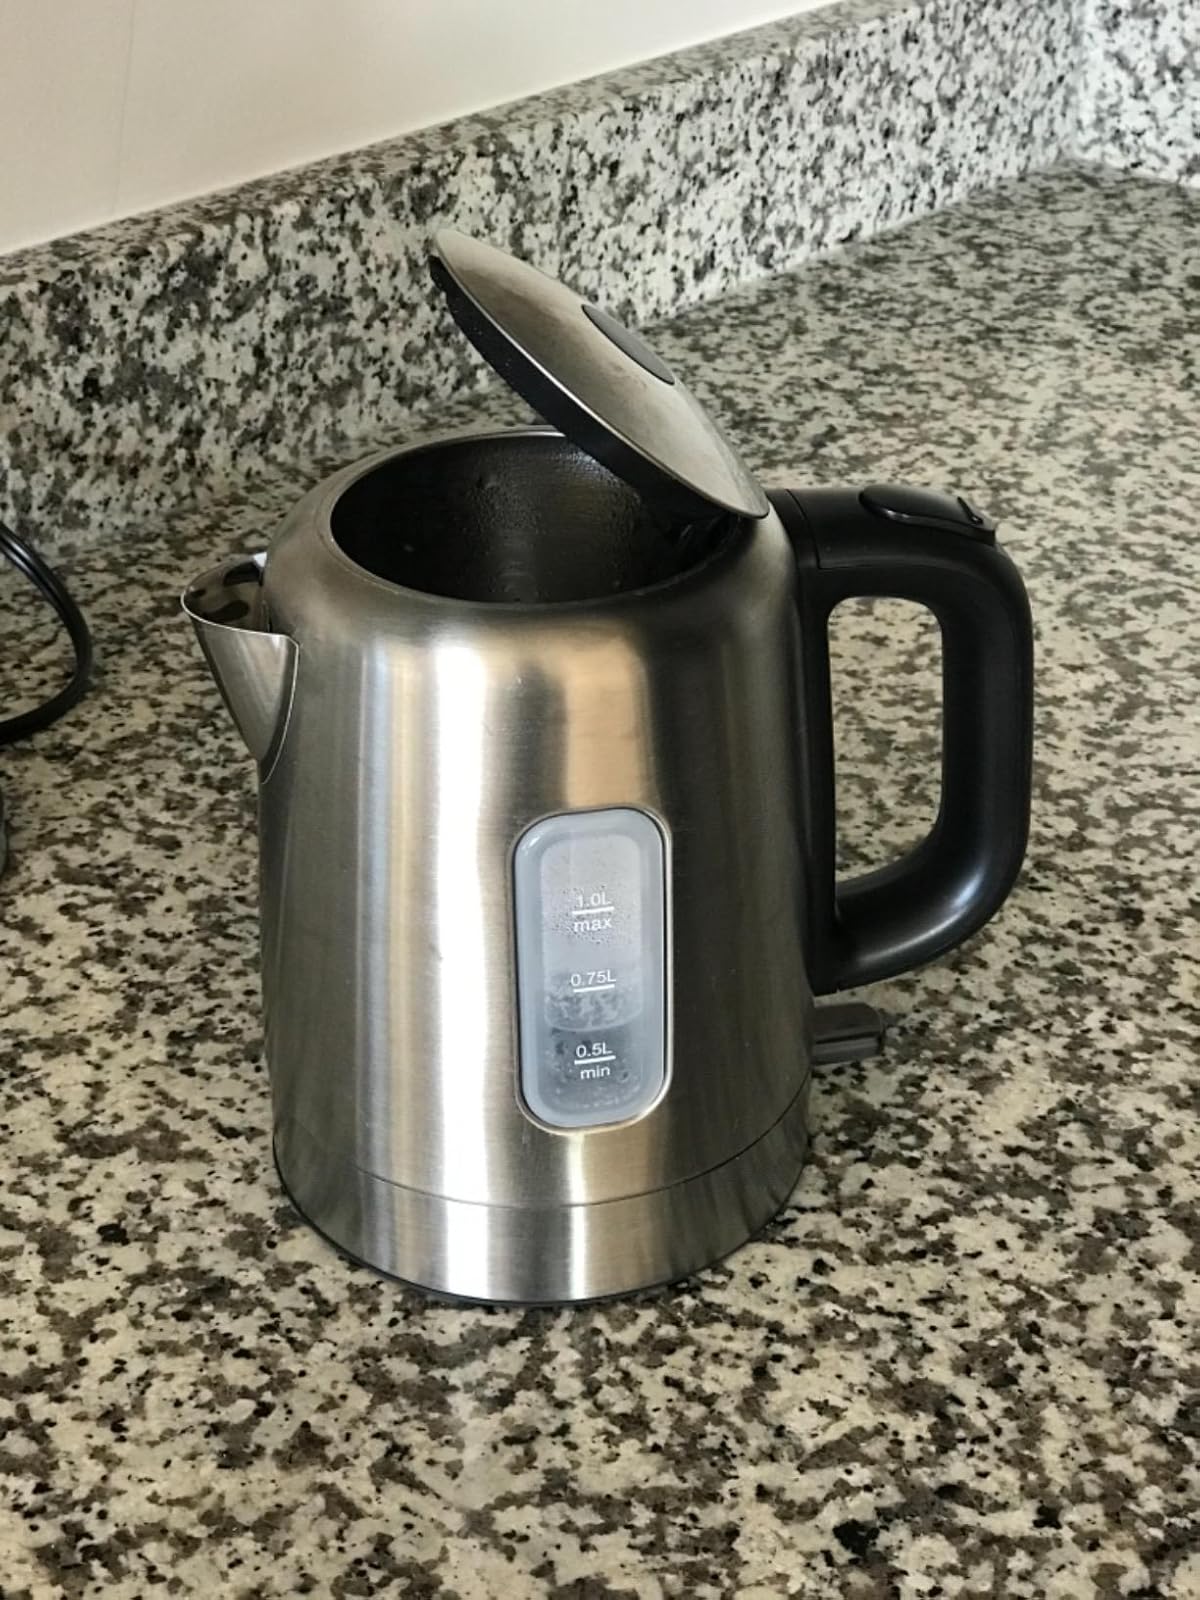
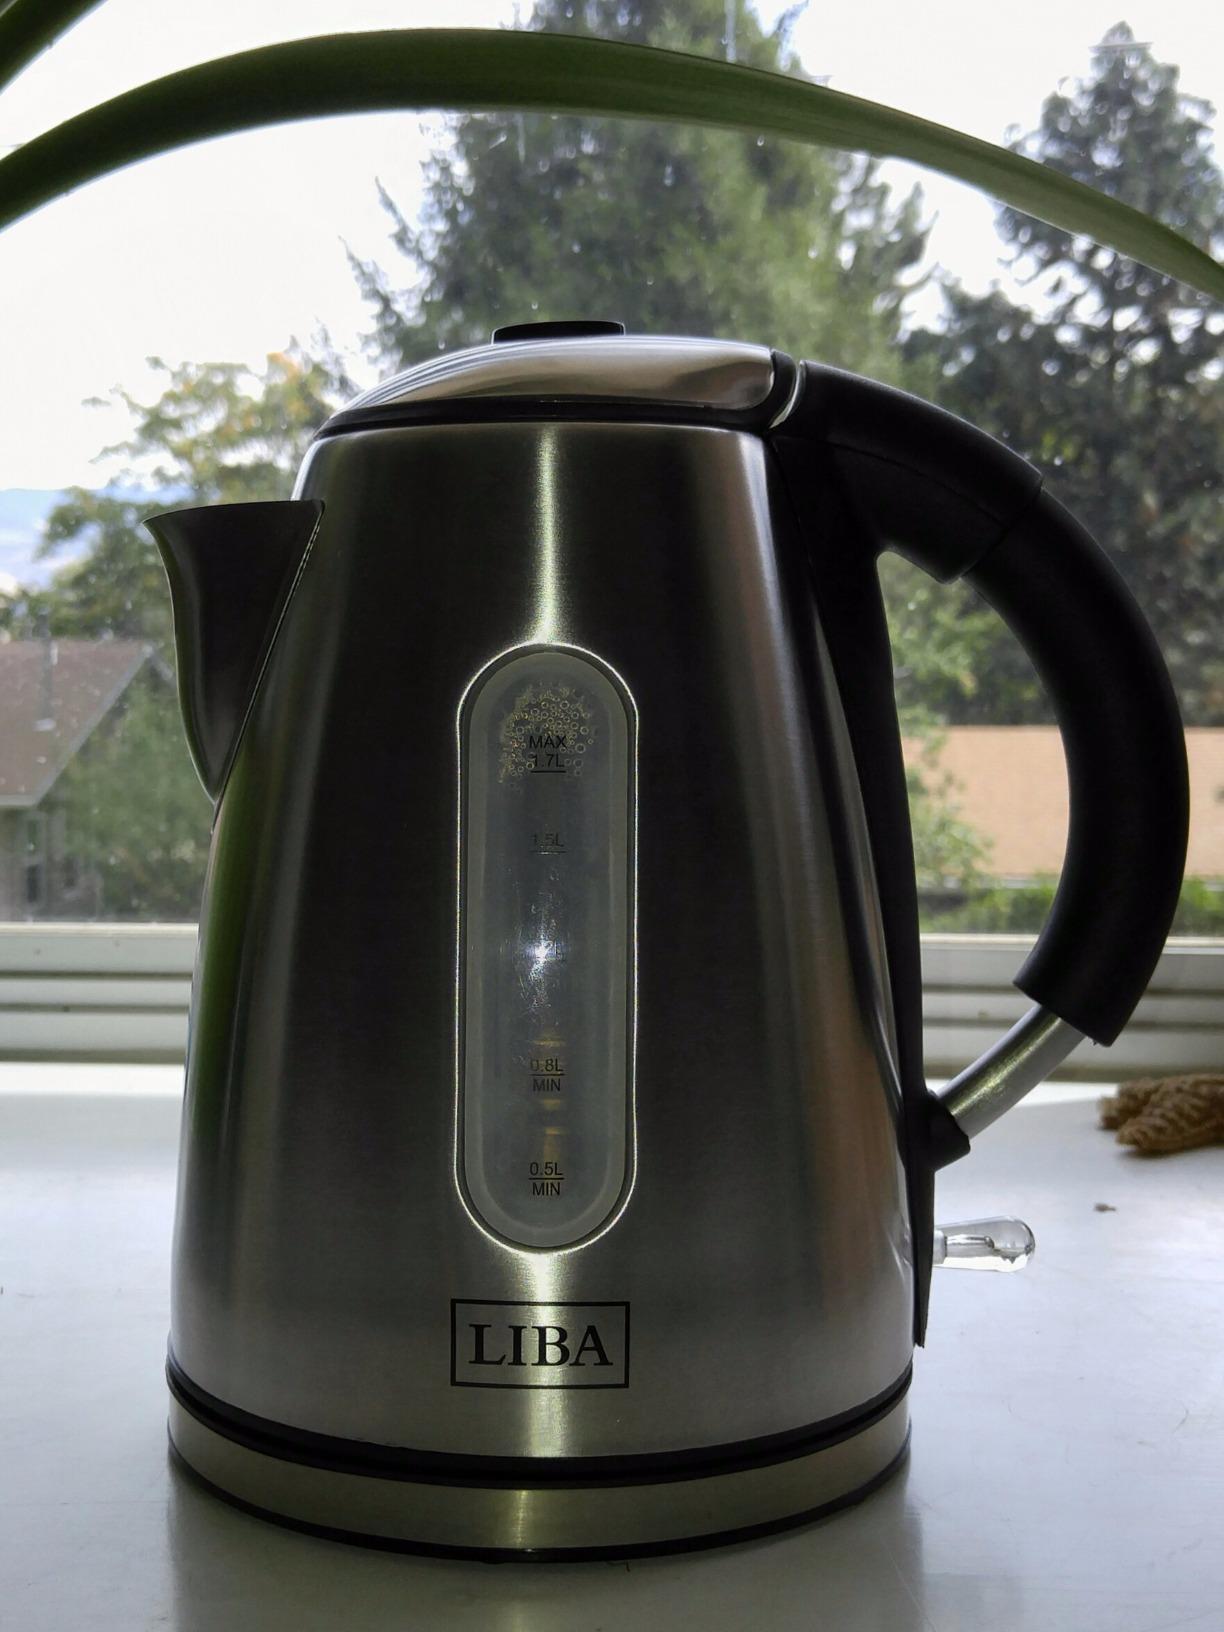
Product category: items_kettle
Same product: no